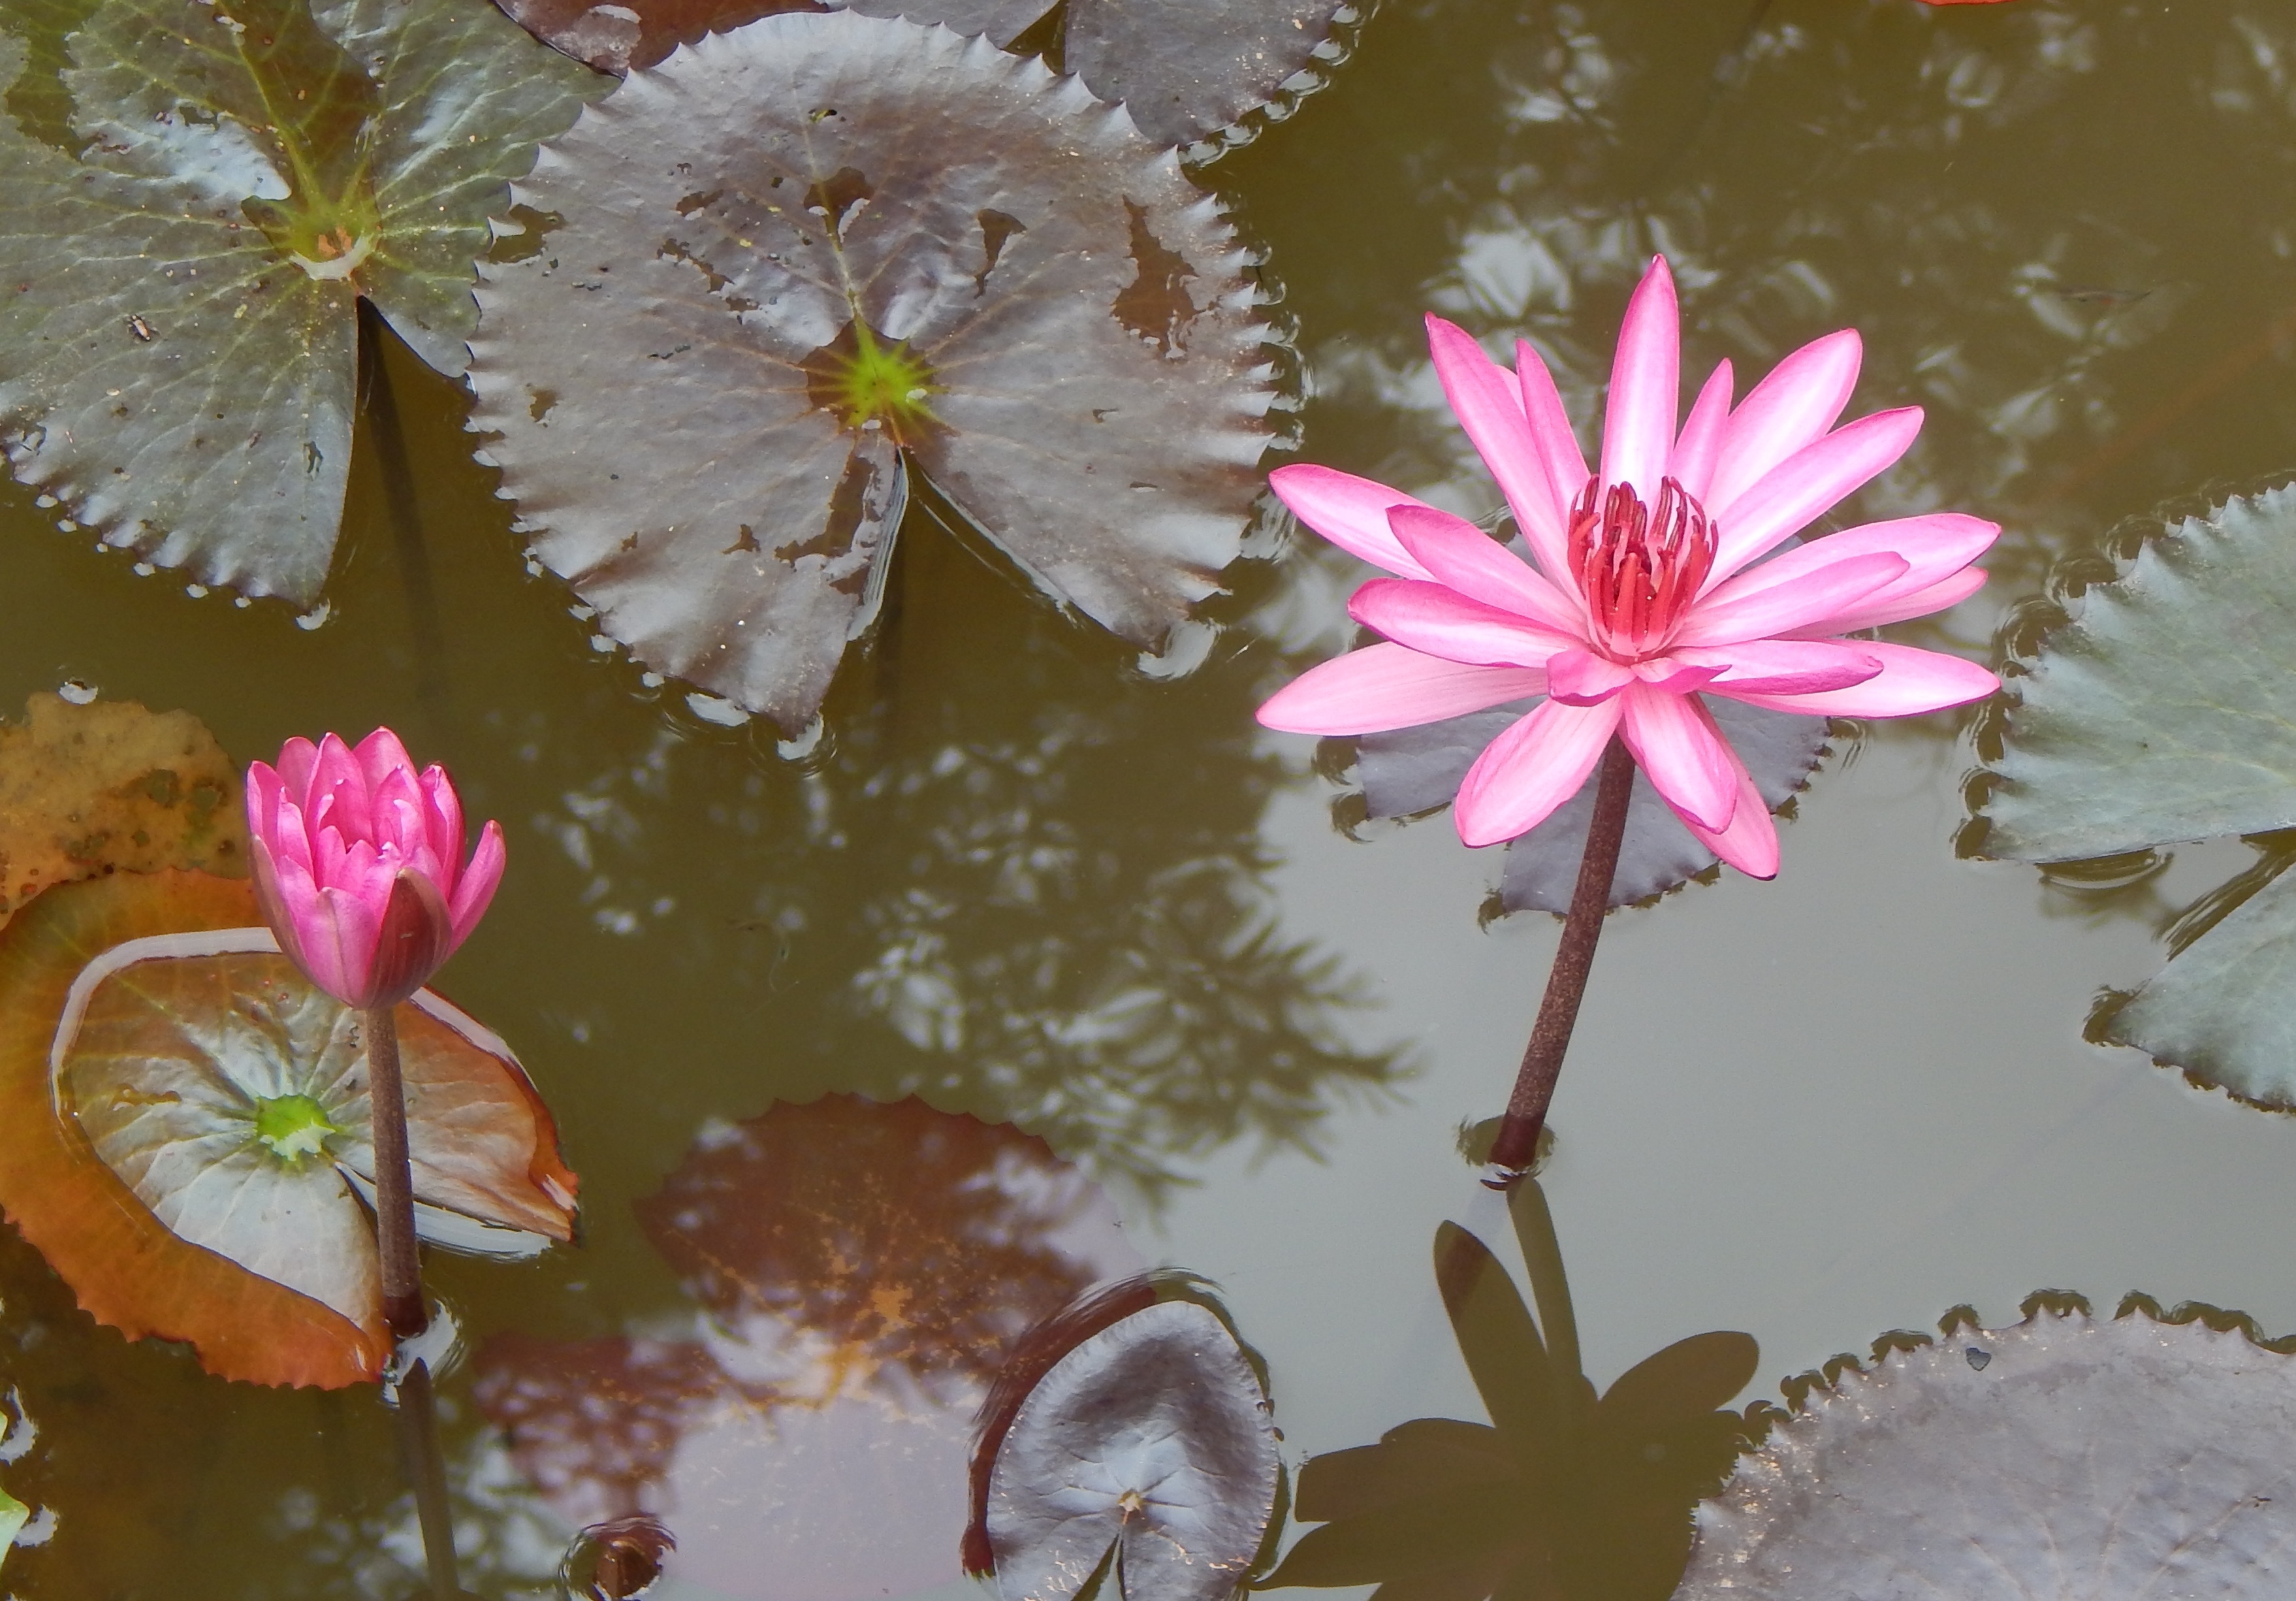
water, nature, outdoor, blossom, plant, leaf, flower, petal, bloom, pond, autumn, botany, blooming, aquatic, garden, pink, dharwad, flora, water lily, nymphaeaceae, india, lily, waterlily, macro photography, flowering plant, red water lily, lal shapla, lal kamal, raktakamal, nilofar, nymphaea rubra, nymphaea rosea, leuconymphaea rubra, nymphaea magnifica, land plant